Smiling Angel

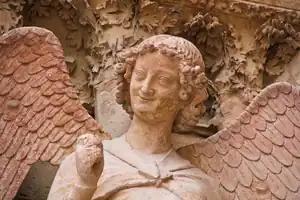
The "Smiling Angel"

The Smiling Angel (French: "L'Ange au Sourire"), also known as the Smile of Reims ("Le Sourire de Reims") or "Angel of the Annunciation", is a stone sculpture at the cathedral of Reims. Sculptors that were pioneers of the Gothic style came from workshops in Chartres, Paris and Amiens to work on the Reims Cathedral. The most striking aspect of the cathedral is its façade, particularly its Annunciation sculpture, which includes the "Smiling Angel”. The Angel was carved between 1236 and 1245. This figure is located on the right side of the north portal of the west facade.